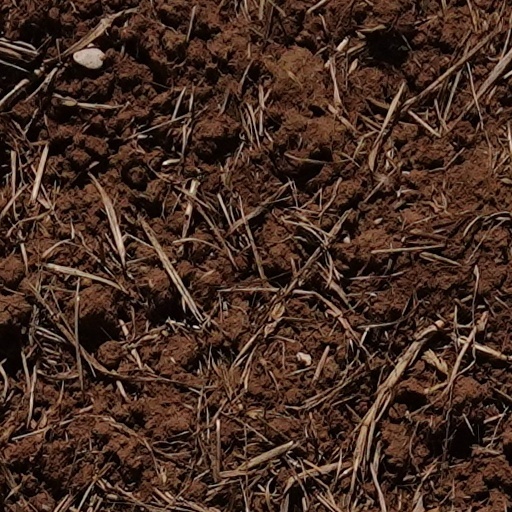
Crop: wheat